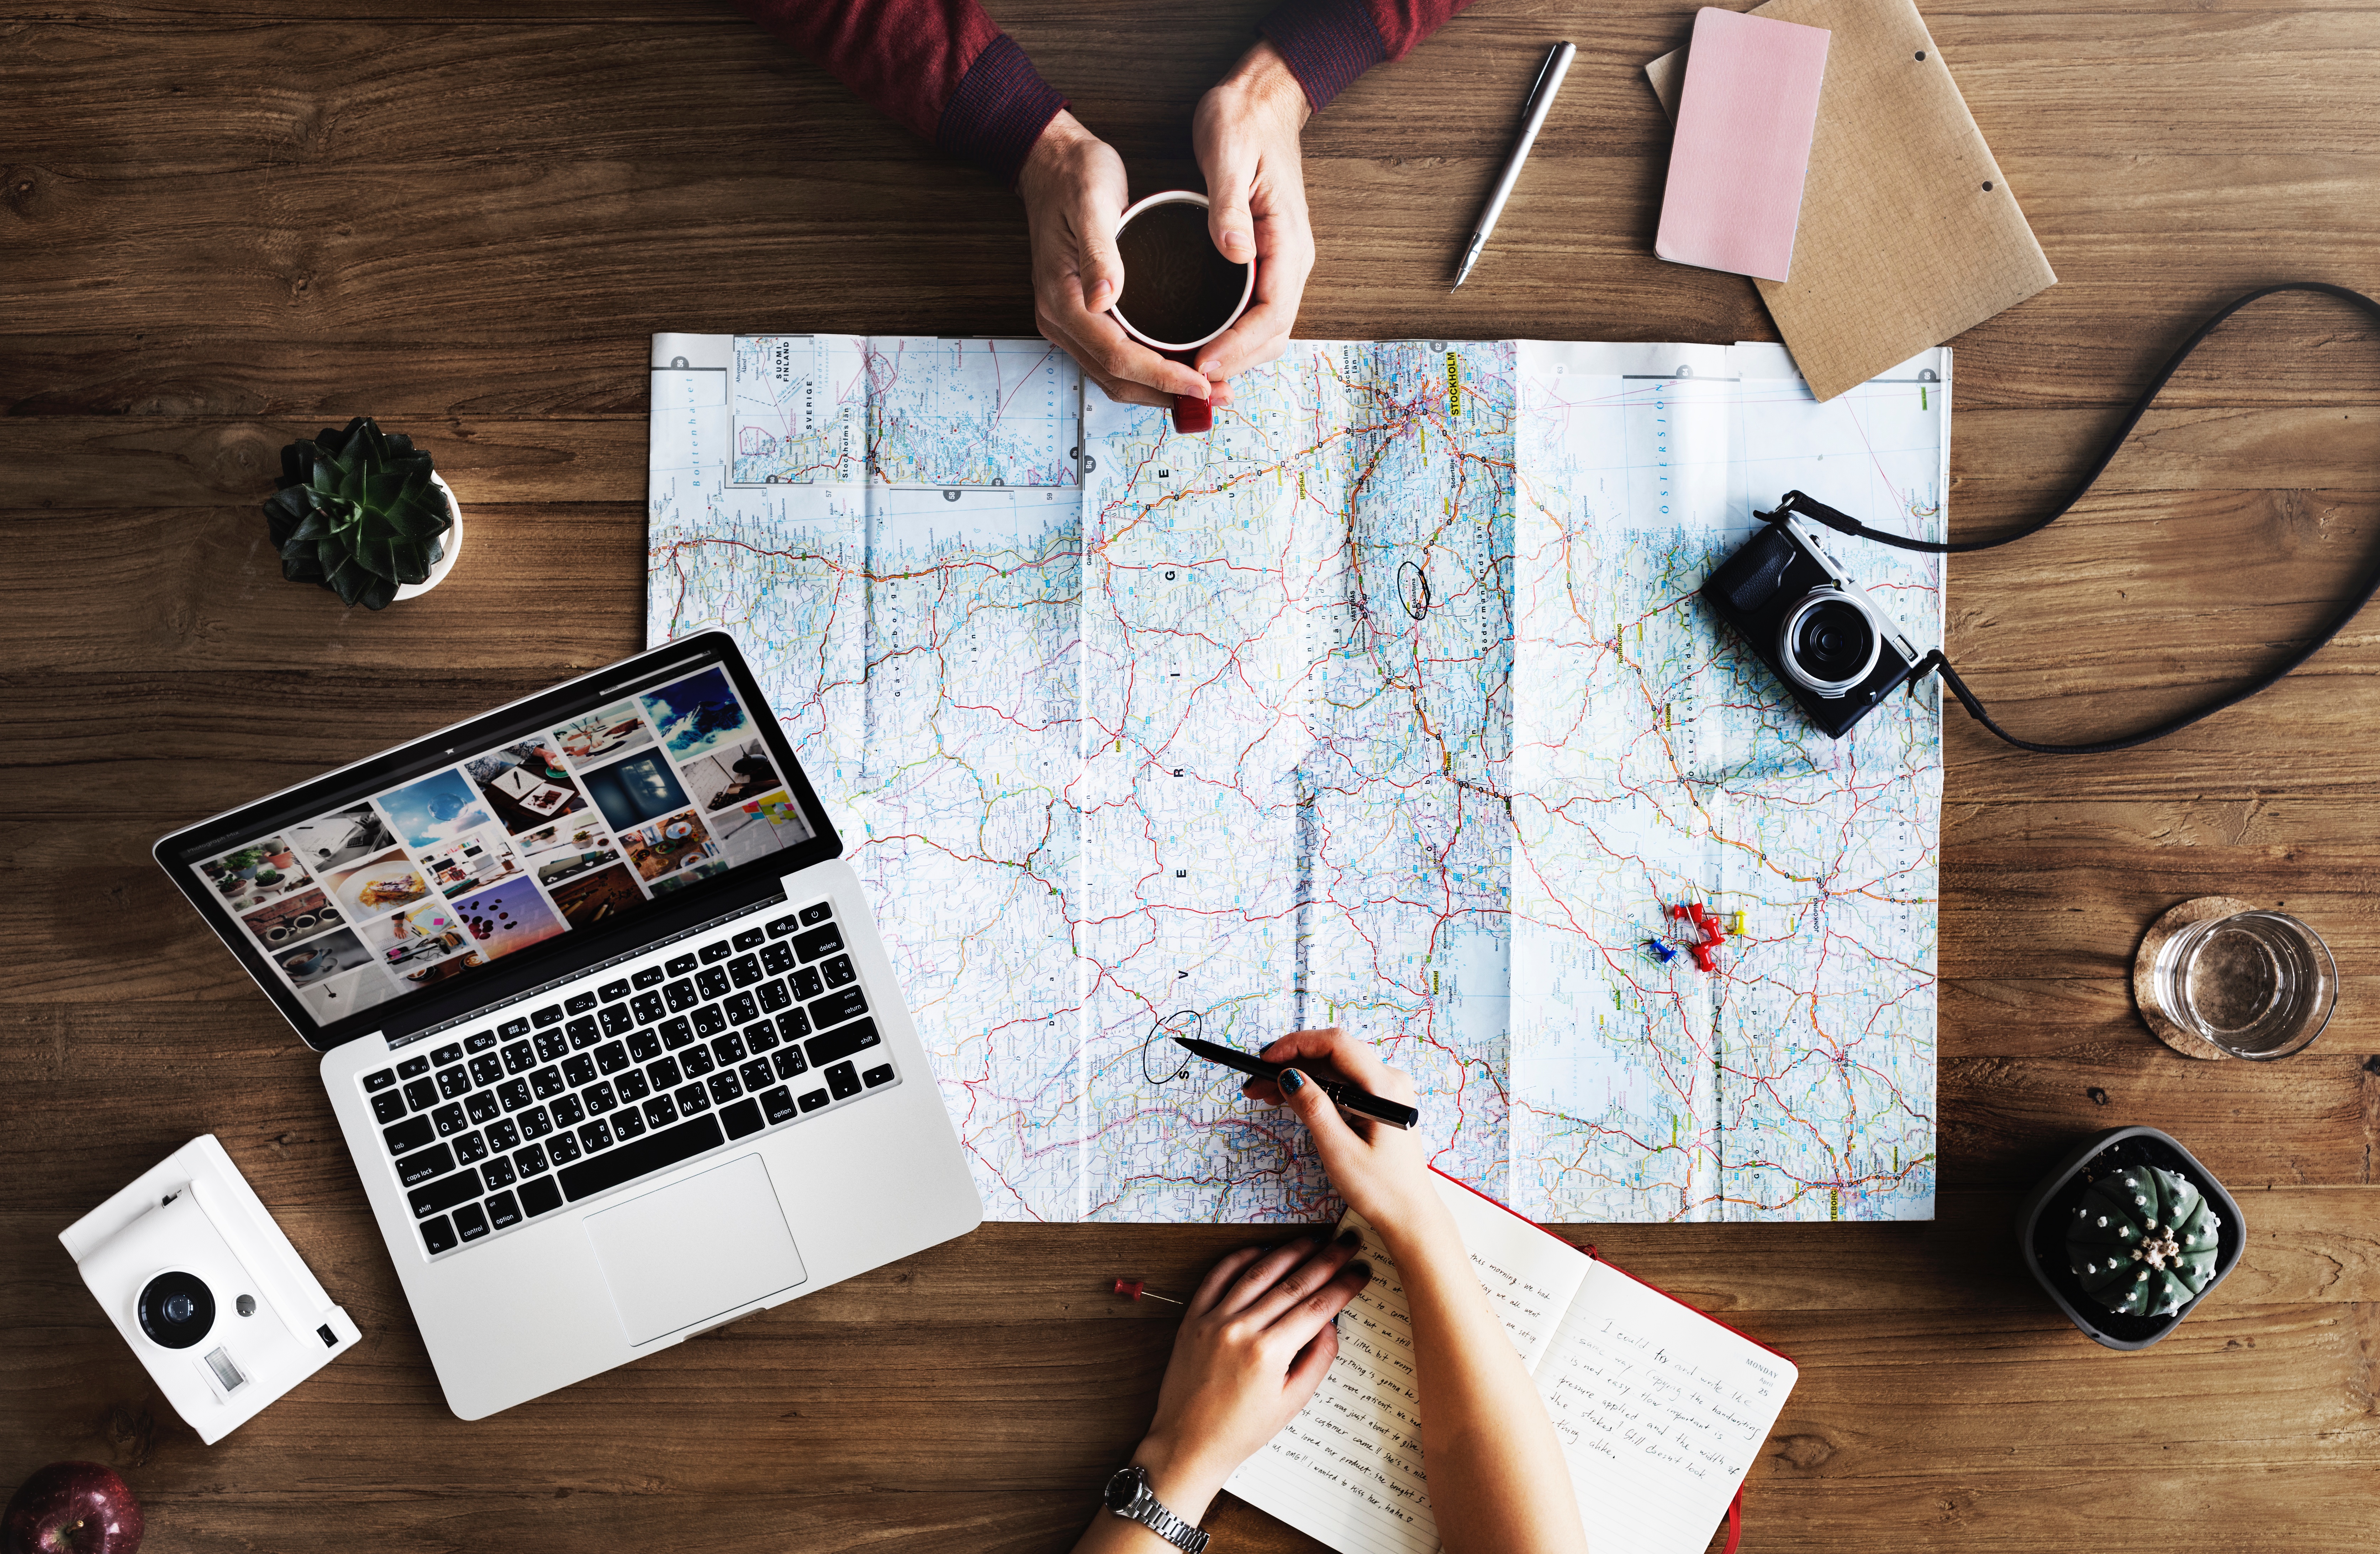
laptop, notebook, writing, camera, spring, color, map, overhead, brand, art, design